Don Army

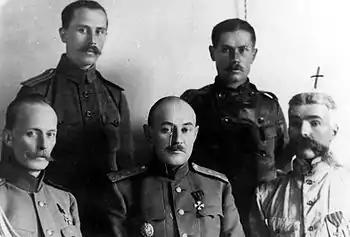
Don Army commanders. Back: Grigory Kislov, Vladimir Dobrynin. Front: Anatoliy Keltchevski, Vladimir Sidorin, Lt. Gen. Konstantin Mamontov. (After Mamontov died the photographer drew the cross above his head.)

On 23 April, K. S. Poliakov's Zaplavskaia army merged with Field Ataman Popov's forces after their return from the Steppe March. Popov assumed command, with K. S. Poliakov as Chief-of-Staff, and organized the Southern, Northern and Trans-Don army groups under Denisov, I. A. Poliakov, and Semiletov respectively. On 6 May, the Southern army group was able to capture Novocherkassk, with the aid of Mikhail Drozdovsky's men. In April 1918, before the liberation of Novocherkassk from Don Soviet Republic control, a Don Provisional Government was formed under G. P. Ianov. On 11 May, the "krug for the Salvation of the Don" opened, which organized the anti-Bolshevik war. On 16 May, Pyotr Krasnov was elected Ataman. The Don Republic ordered the mobilization of Cossacks for six years. By June, with Denisov as his second in command, Krasnov has able to double the size of the Cossack army to 40,000. According to Peter Kenez, "The Germans supplied an enormous amount of war material during the summer of 1918. The Germans covered the "voisko" from the west and the Volunteer Army from the south, and so Krasnov was able to concentrate movements in eastern and northern directions. By the end of August, with the exception of five "stanitsy", the entire "voisko" was liberated."